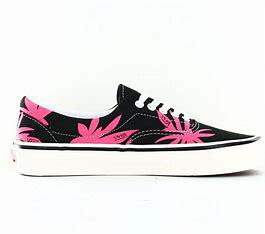
Brand: Vans
Model: Era 95 DX